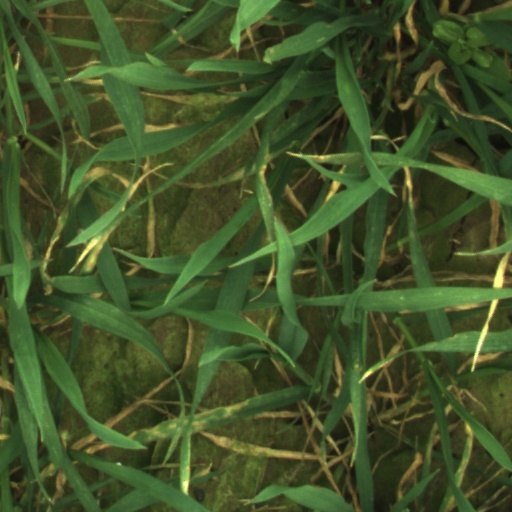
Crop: wheat